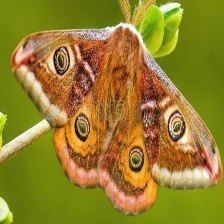
Species: EMPEROR GUM MOTH